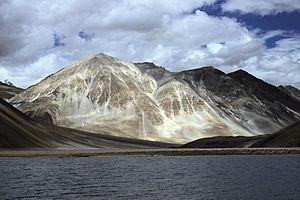
The Fall est un film américano-britannico-indien réalisé par Tarsem Singh, sorti en 2006,
Pangong Tso est un lac situé dans l'Himalaya, à une altitude d'environ 4 250 m. Il est long de 134 km et s'étend entre l'Inde et le Tibet. Les deux tiers de la longueur du lac sont en territoire chinois. Il atteint 5 km en son point le plus large. En hiver, le lac gèle complètement bien que son eau soit salée.